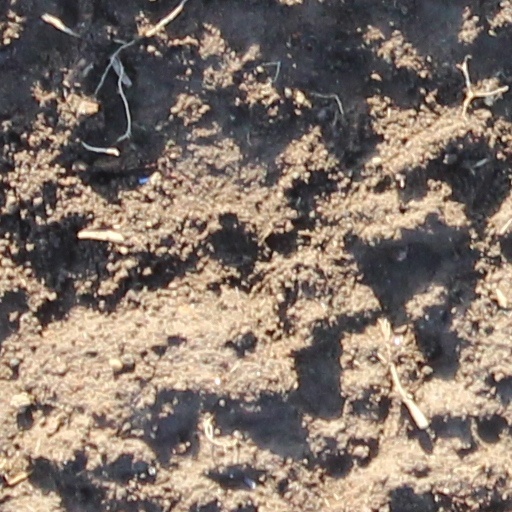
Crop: wheat